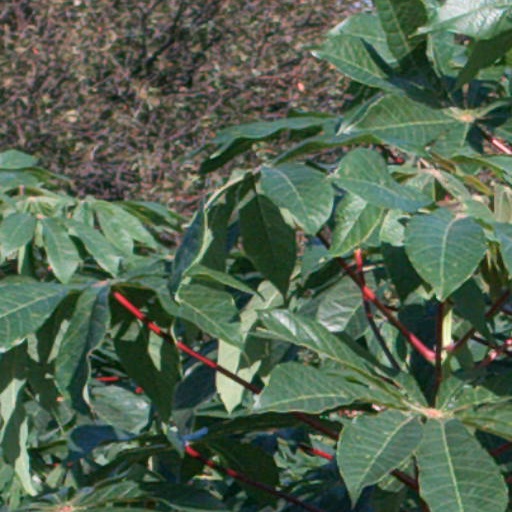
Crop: cassava